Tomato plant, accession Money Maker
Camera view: vertical (180 deg); turntable rotation: 150 degrees
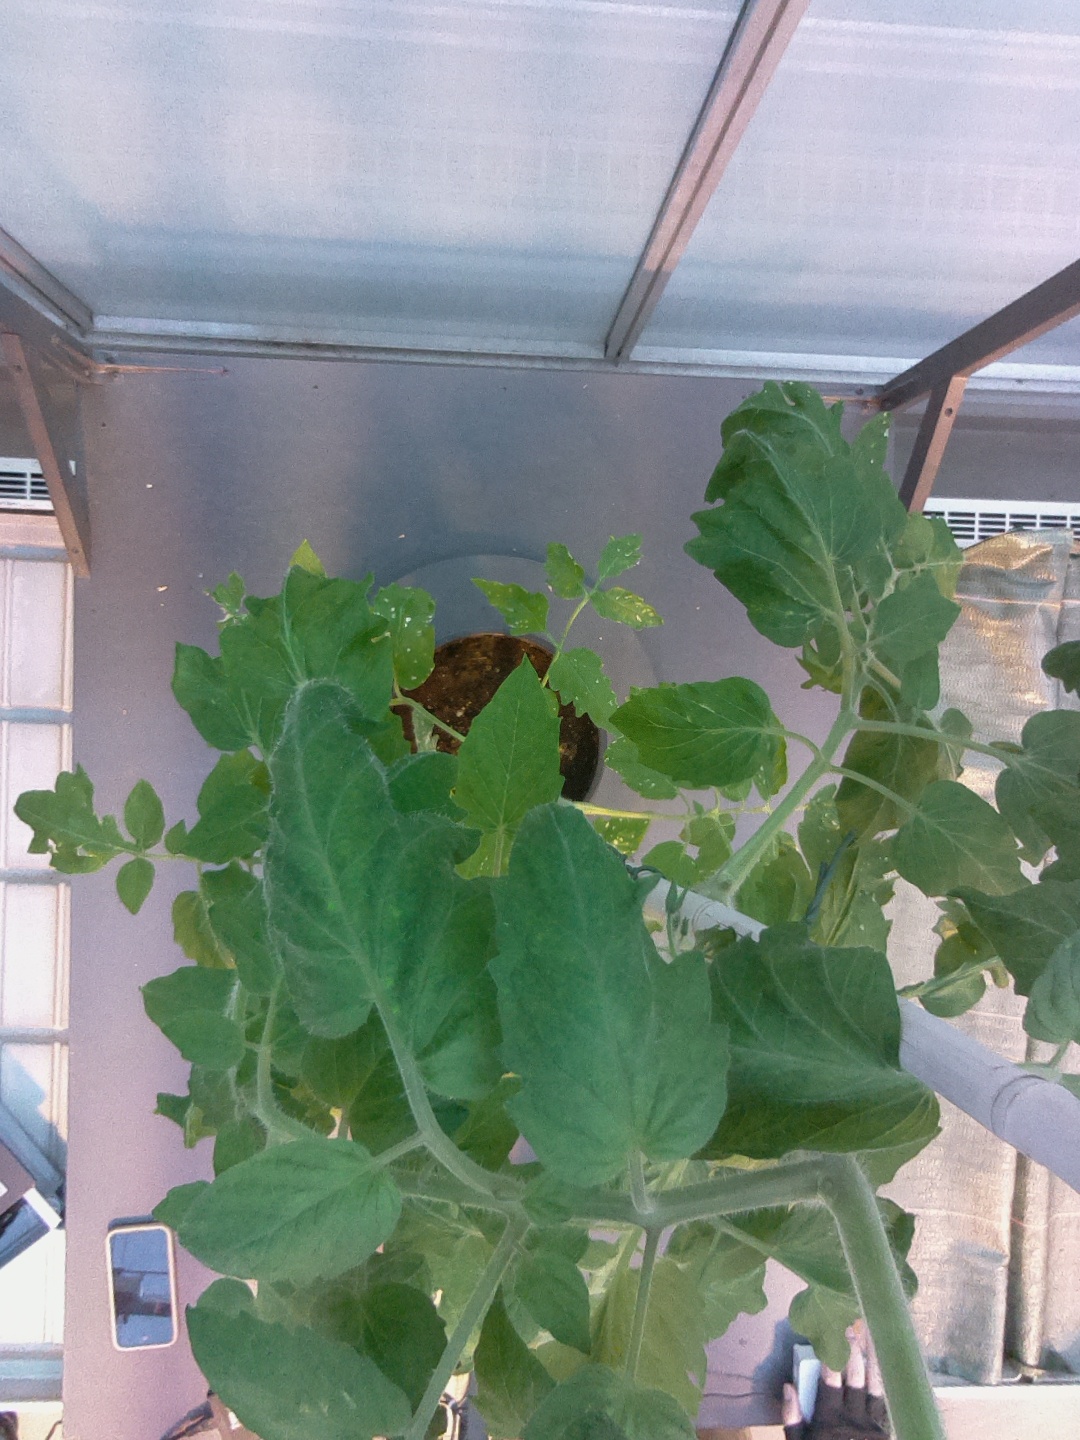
BBCH growth stage 62: 20%-30% of flowers open